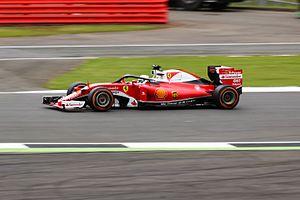
Le Grand Prix automobile de Grande-Bretagne 2016, disputé le 10 juillet 2016 sur le circuit de Silverstone, est la 945ᵉ épreuve du championnat du monde de Formule 1 courue depuis 1950, à l'endroit où s'était disputée aussi la première d'entre-elles. Il s'agit de la soixante-septième édition du Grand Prix de Grande-Bretagne comptant pour le championnat du monde de Formule 1, la cinquantième disputée sur le circuit de Silverstone, et la dixième manche du championnat 2016.